Targeted killing

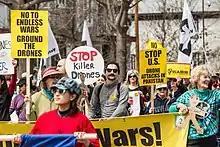
Minneapolis anti-war protest: 'Stop Killer Drones', 5 May 2013

Facing the possibility of defeat in the 2012 presidential election, the Obama administration accelerated work in the weeks before the election to develop explicit rules for the targeted killing of terrorists by unmanned drones, so that a new president would inherit clear standards and procedures. The work to codify U.S. drone policy began in summer 2011. "There was concern that the levers might no longer be in our hands," said one unnamed U.S. official. With a continuing debate about the proper limits of drone strikes, Obama did not want to leave an "amorphous" program to his successor, the official said. The effort, which would have been rushed to completion by January had Mitt Romney won, will now be finished at a more leisurely pace, the official said. "One of the things we've got to do is put a legal architecture in place, and we need Congressional help in order to do that, to make sure that not only am I reined in but any president's reined in terms of some of the decisions that we're making," Obama said and added "creating a legal structure, processes, with oversight checks on how we use unmanned weapons, is going to be a challenge for me and my successors for some time to come." U.S. President Obama also expressed wariness of the powerful temptation drones pose to policy makers. "There's a remoteness to it that makes it tempting to think that somehow we can, without any mess on our hands, solve vexing security problems," he said.